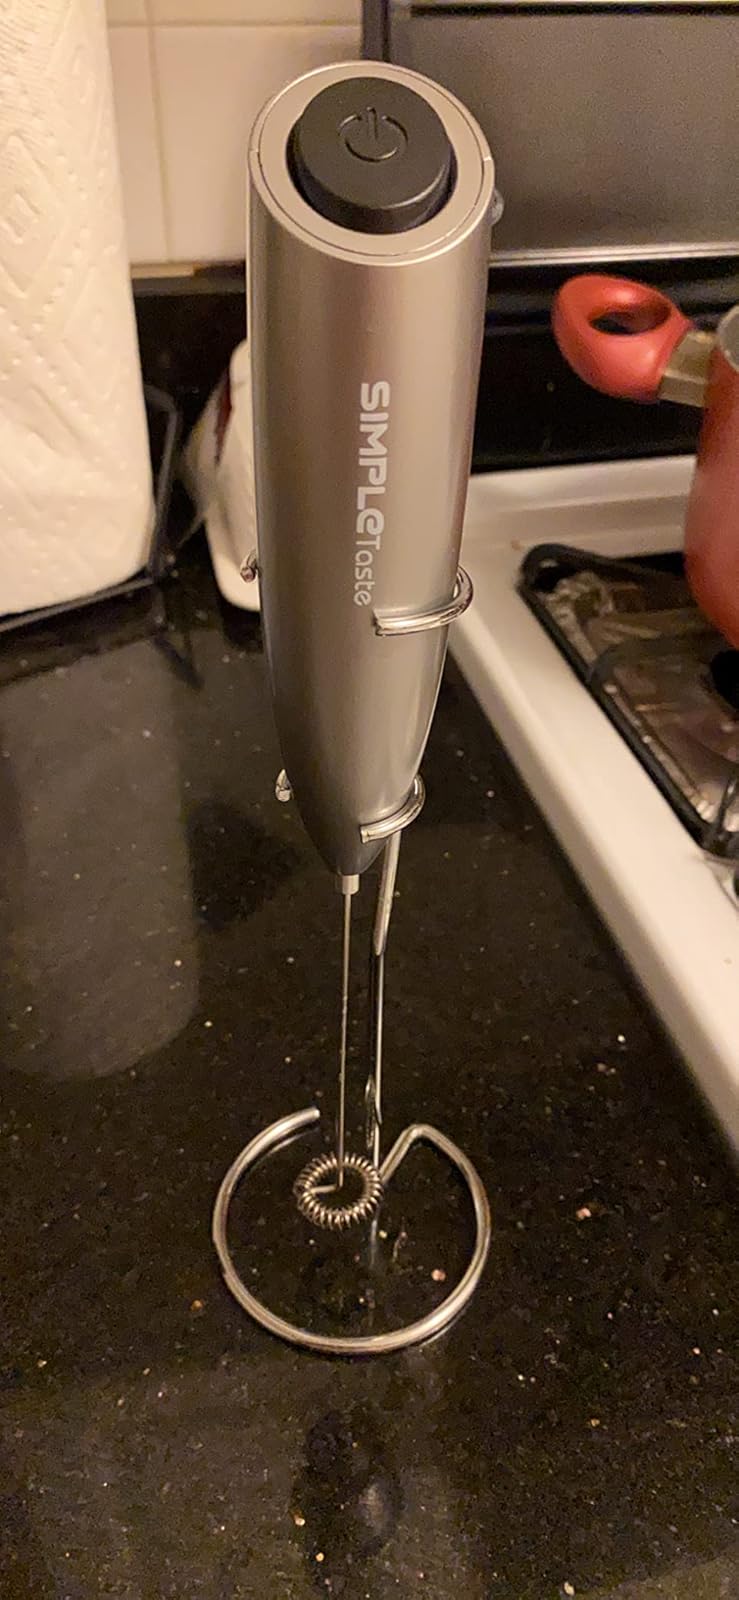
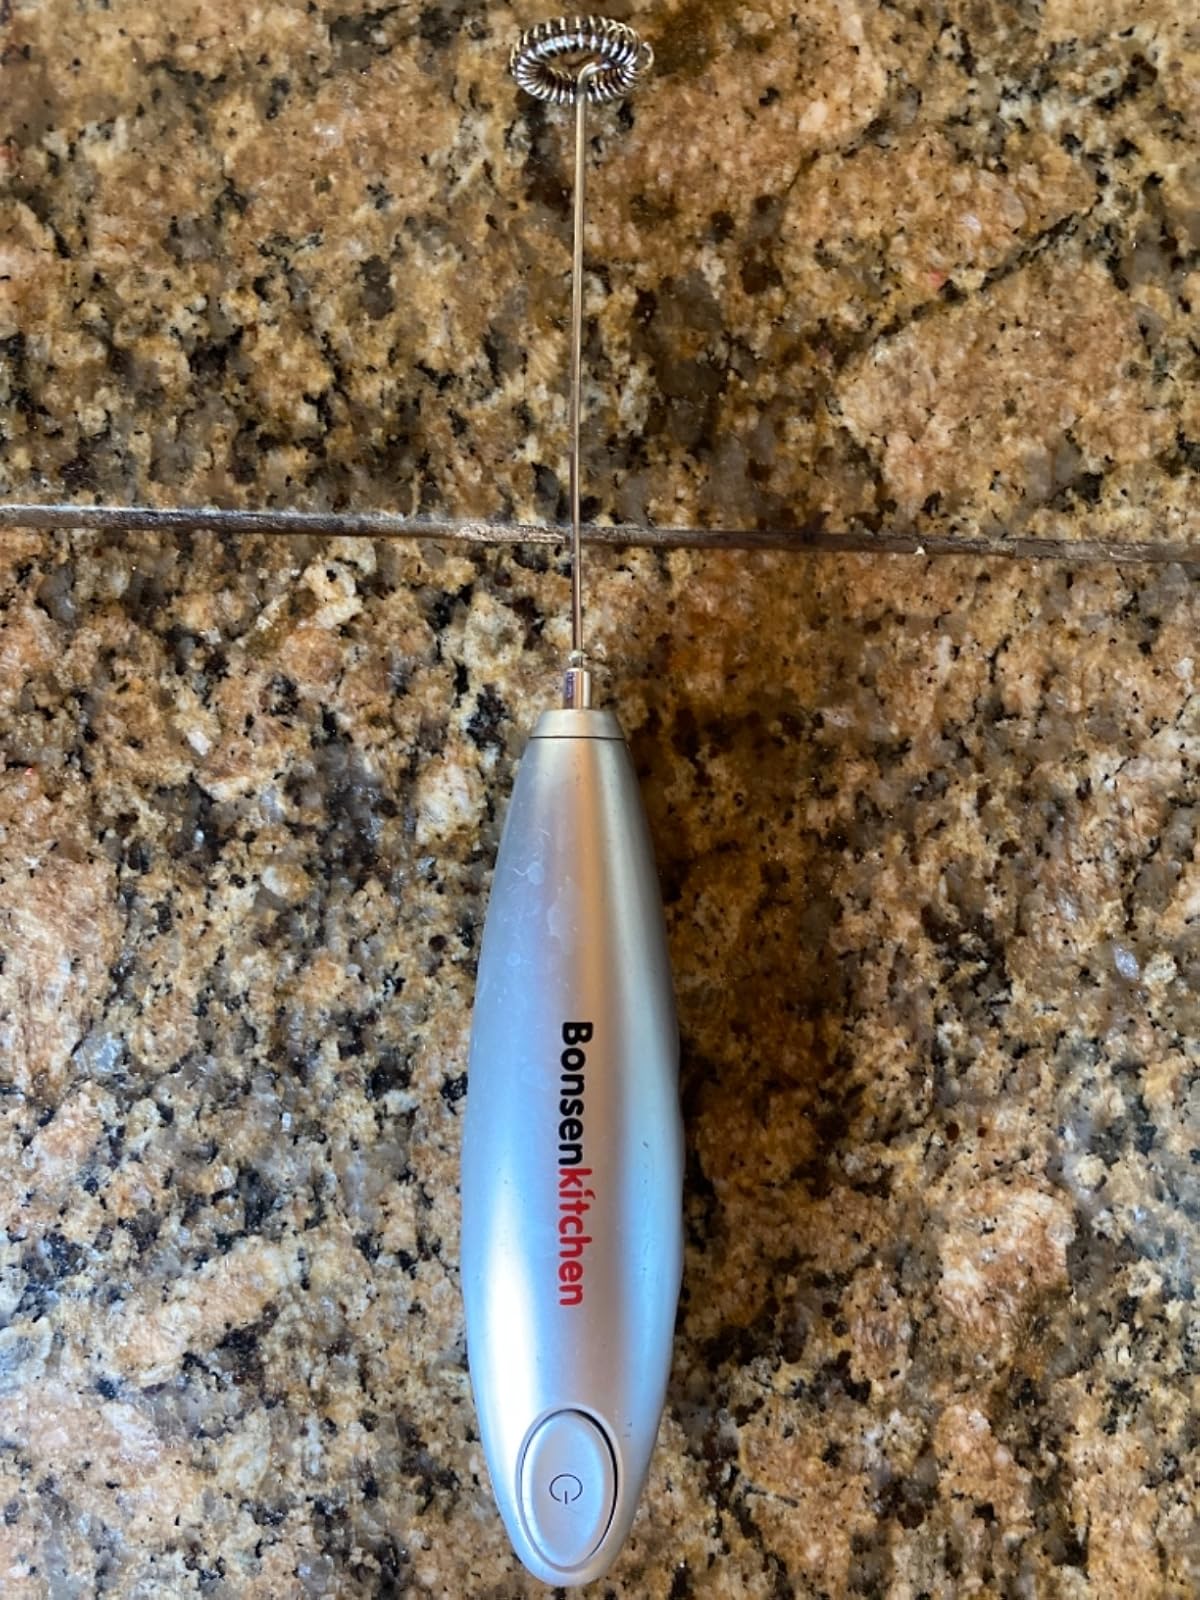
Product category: items_mixer
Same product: no